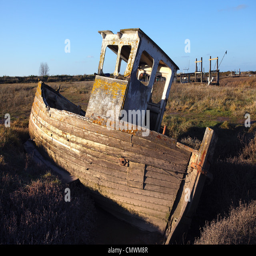
a small fishing boat at rest for the last time